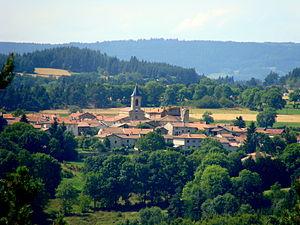
Prise de vue depuis Leignec
Apinac est une commune française située dans le département de la Loire en région Auvergne-Rhône-Alpes, et faisant partie de Loire Forez Agglomération.